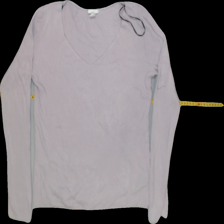
View: front
Type: Shirt
Category: Ladies
Brand: H&M
Colors: Purple
Material: 80%viscose 20%nylone
Pattern: Plain
Cut: Regular, V-collar
Size: L
Season: All
Trend: No trend
Stains: No
Damage: 2
Price range: <50
Recommended usage: Export